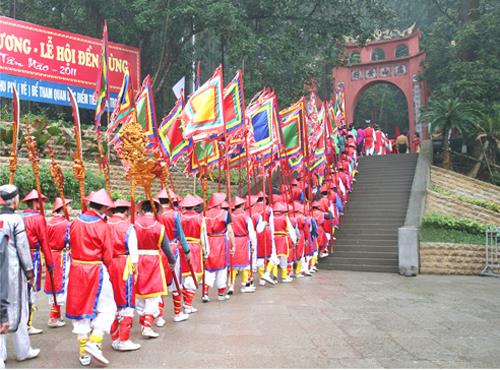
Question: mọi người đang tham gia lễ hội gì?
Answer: lễ hội đền hùng